Trinity Chain Pier

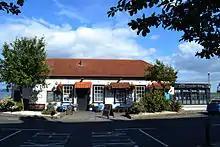
The Old Chain Pier in 2015

From 1 March 1864 until 31 August 1865, Captain Thomas measured sea temperatures from the Chain Pier. The data supported the acceptance of the Gulf Stream as a mechanism to explain the warmer seas around Scotland, especially in the west. In 1869, as an experiment into using electric light for lighthouses, Thomas Stevenson had an underwater cable installed from the eastern breakwater of Granton harbour. An operator on the harbour wall, with a switch and a Bunsen cell (an early form of battery), controlled a light on the end of the Chain Pier from half a mile (800 m) away.